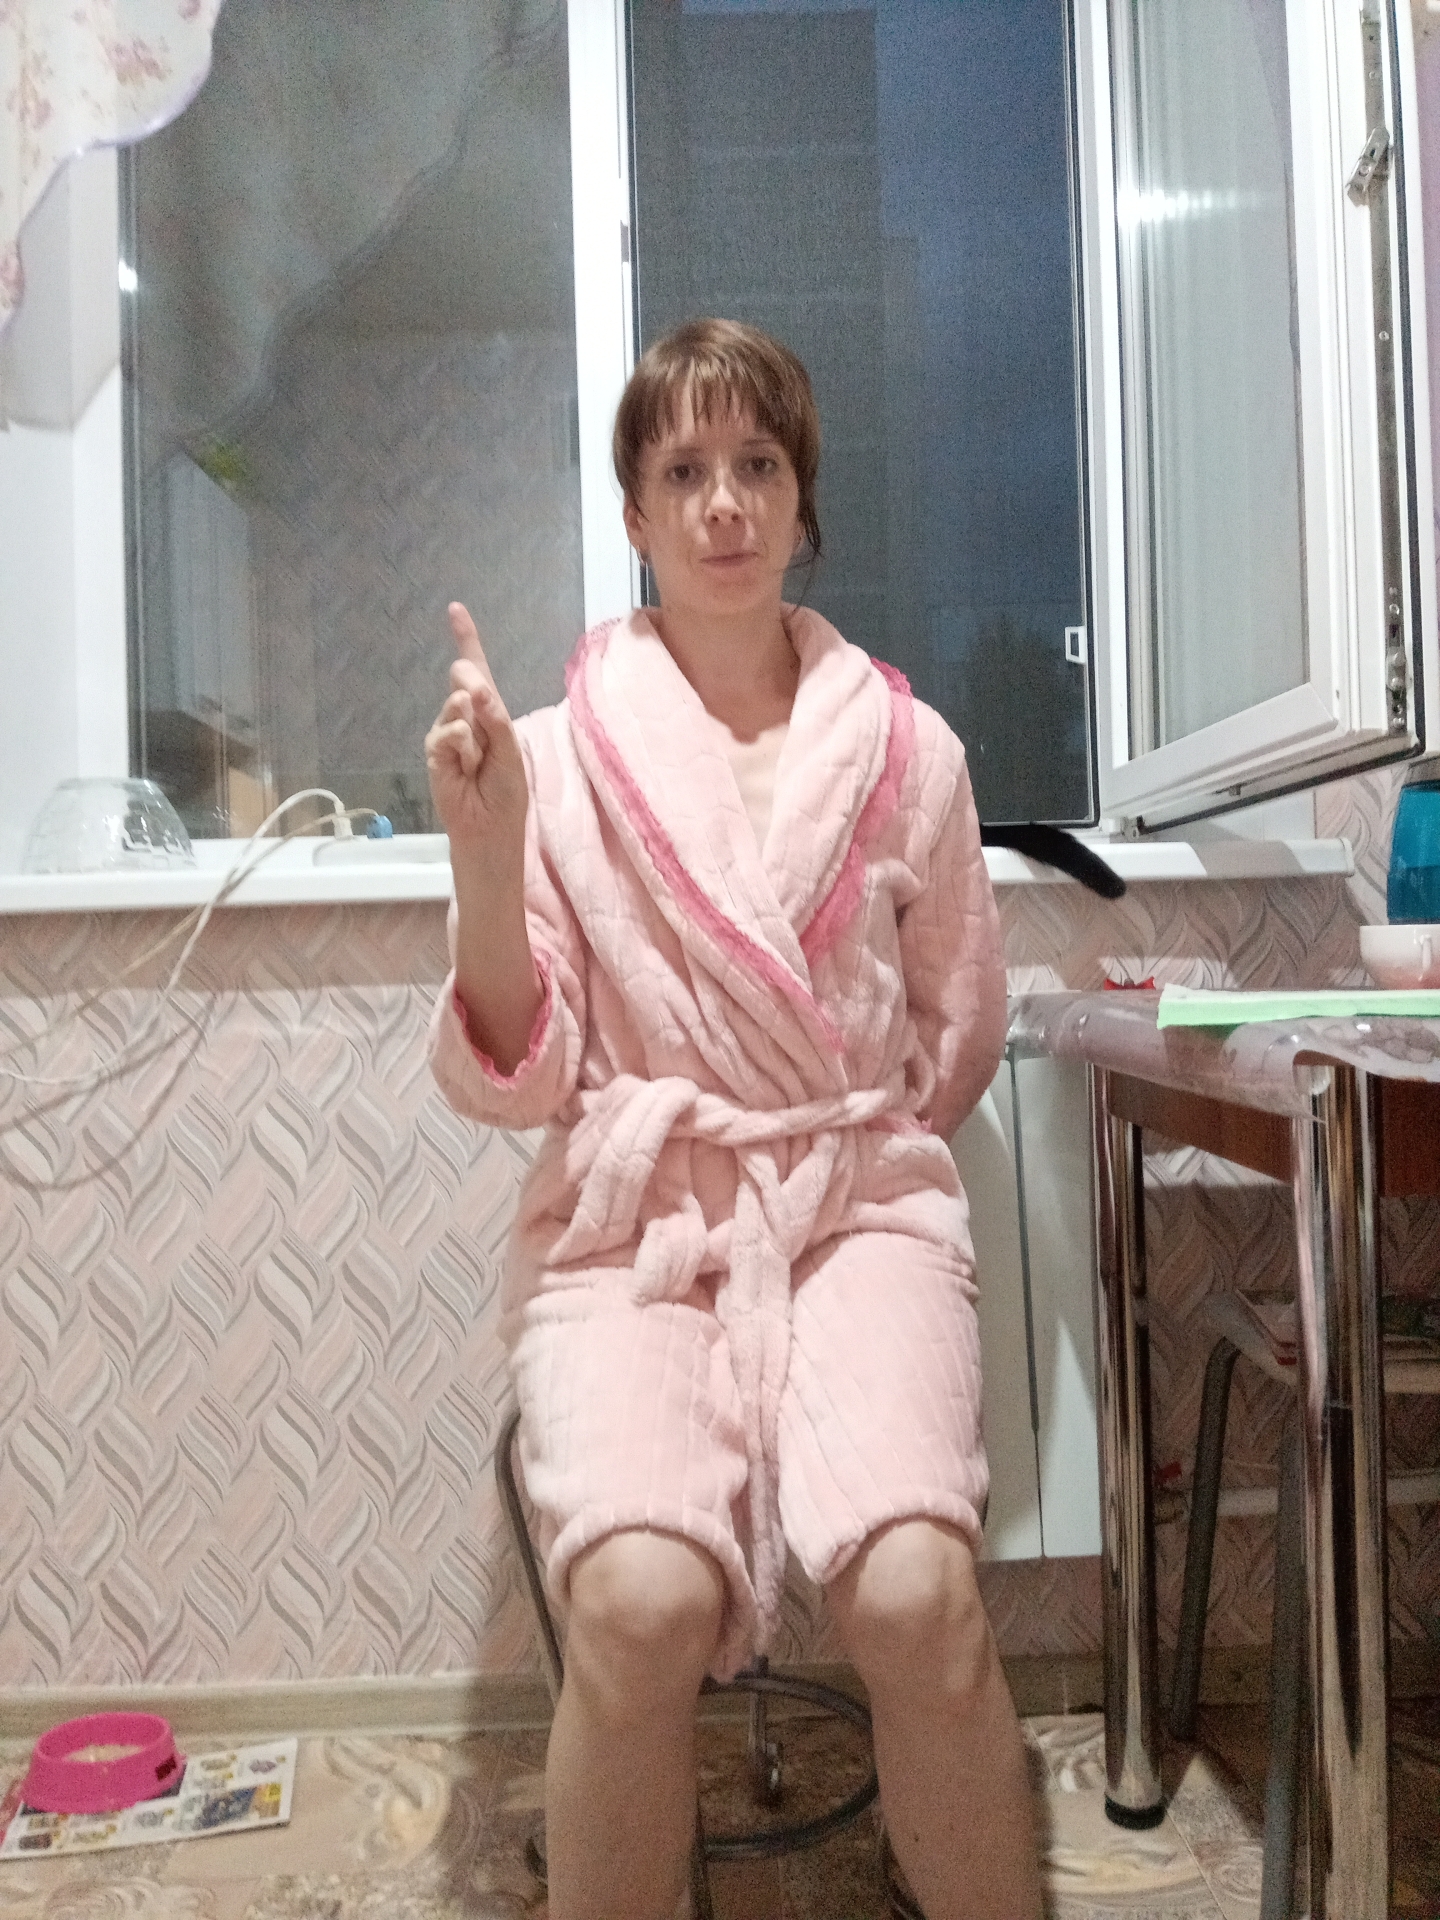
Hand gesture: one